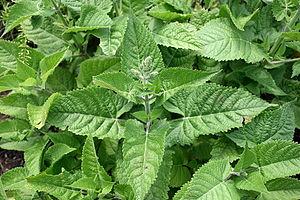
Sauge glutineuse
La sauge glutineuse est une plante herbacée vivace appartenant à la famille des Lamiaceae.